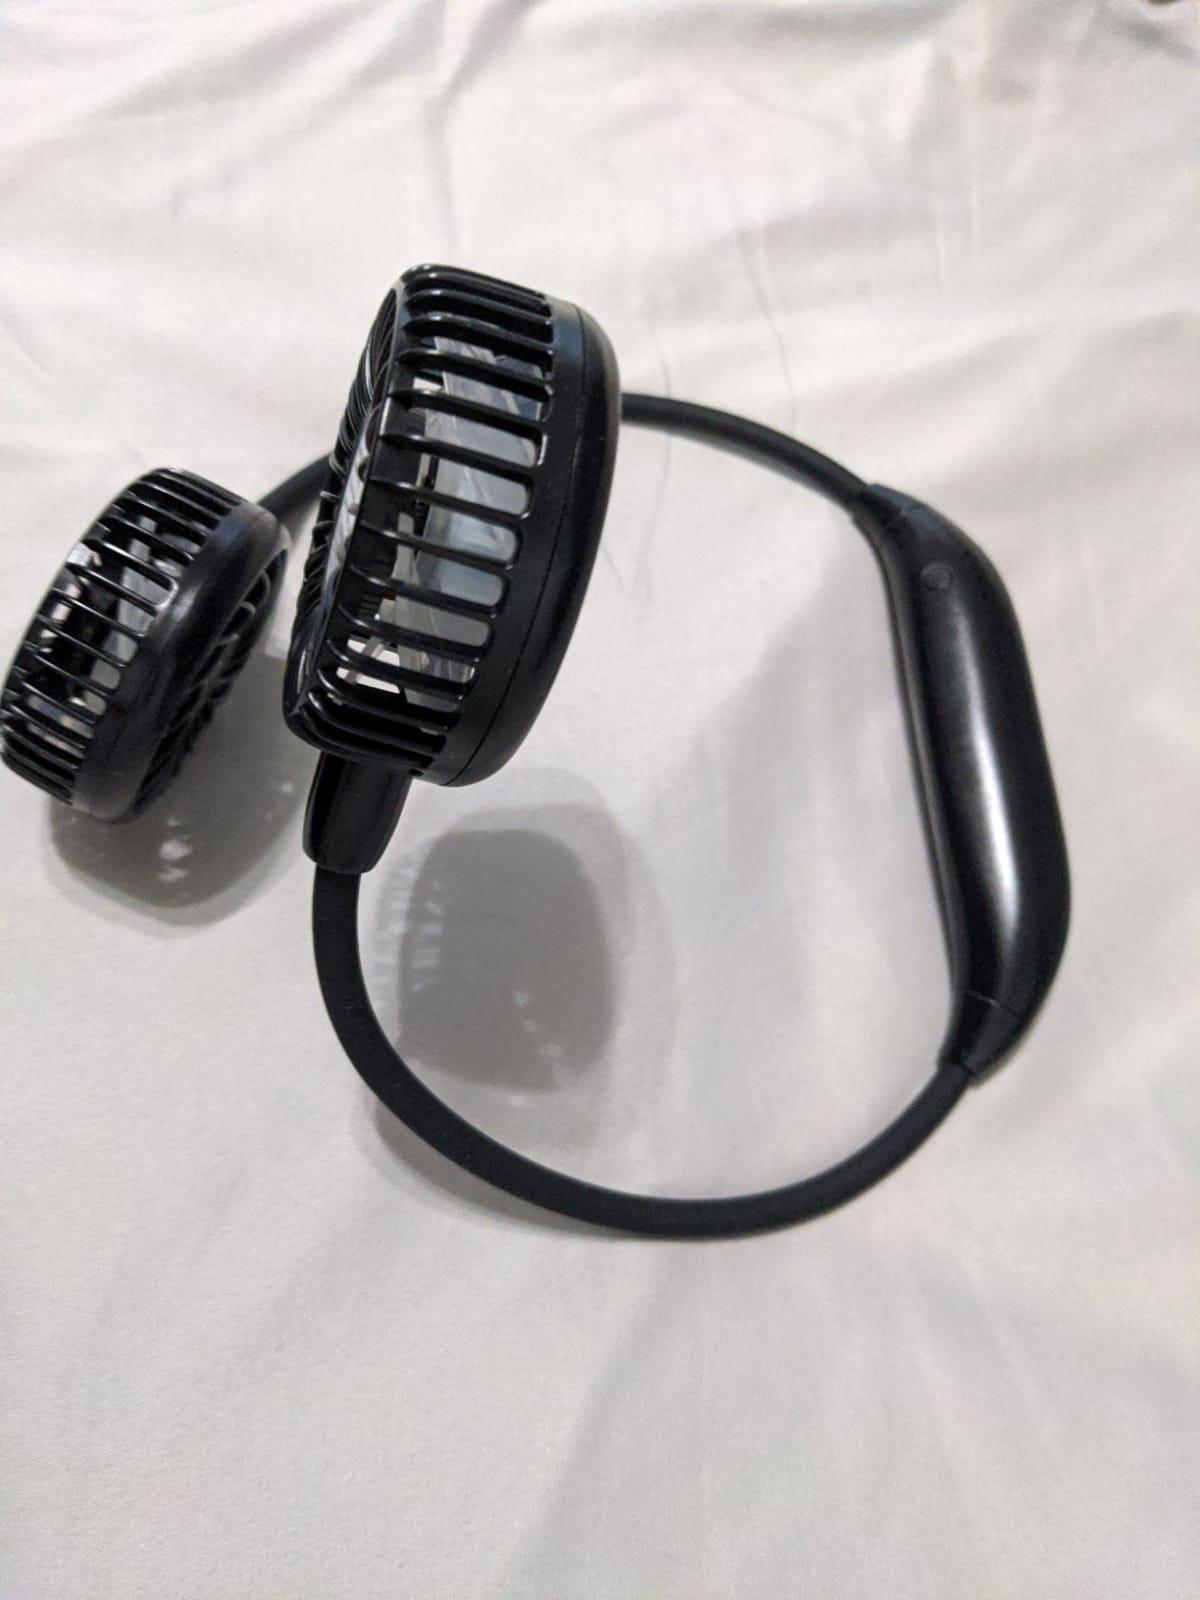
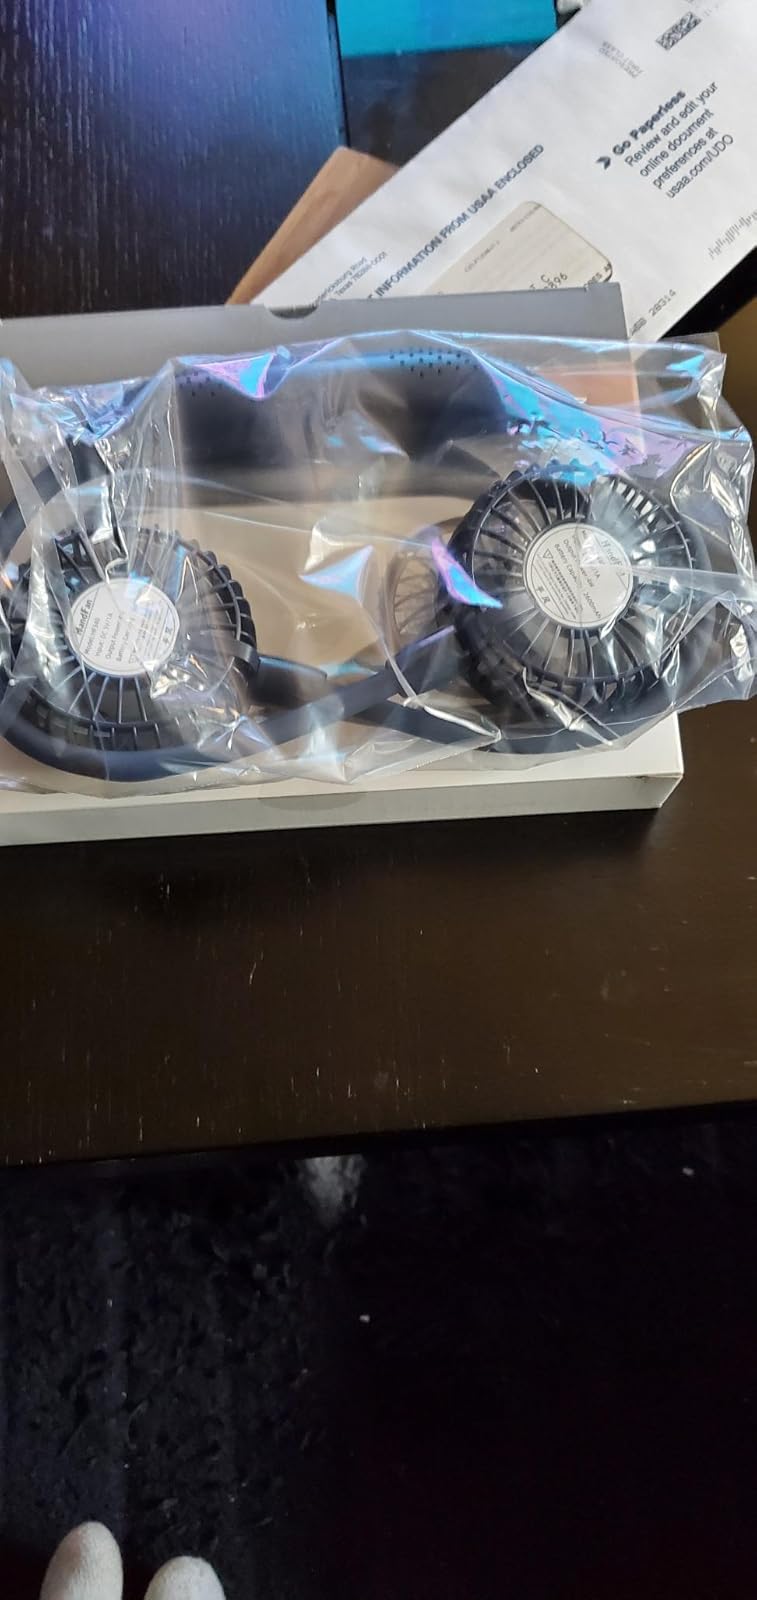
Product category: fan
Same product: no